Marko Zaror

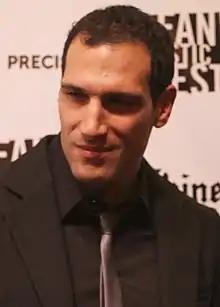
Zaror in 2013

Marko Zaror Aguad (born June 10, 1978) is a Chilean martial artist and actor.